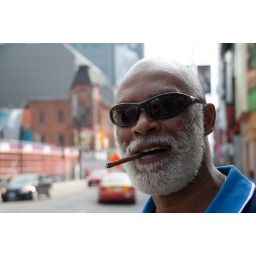
Little does he know he's the first person I've ever stopped in the street and asked to take their photo!